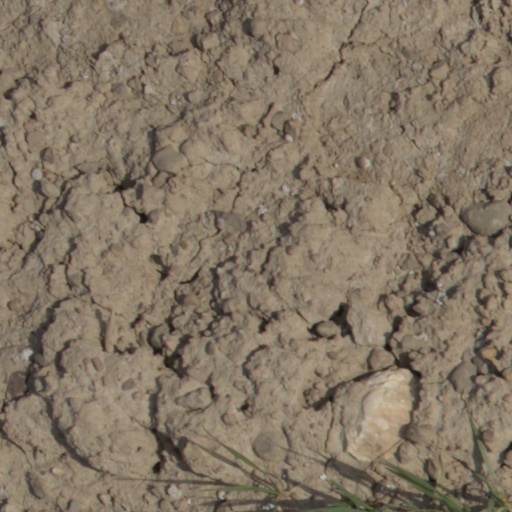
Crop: wheat